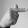
ASL letter: T